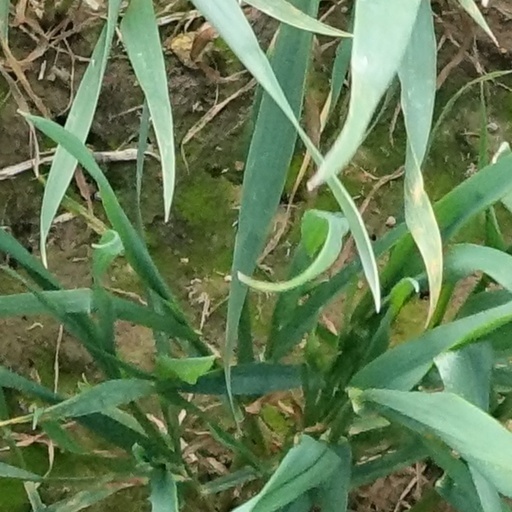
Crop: wheat